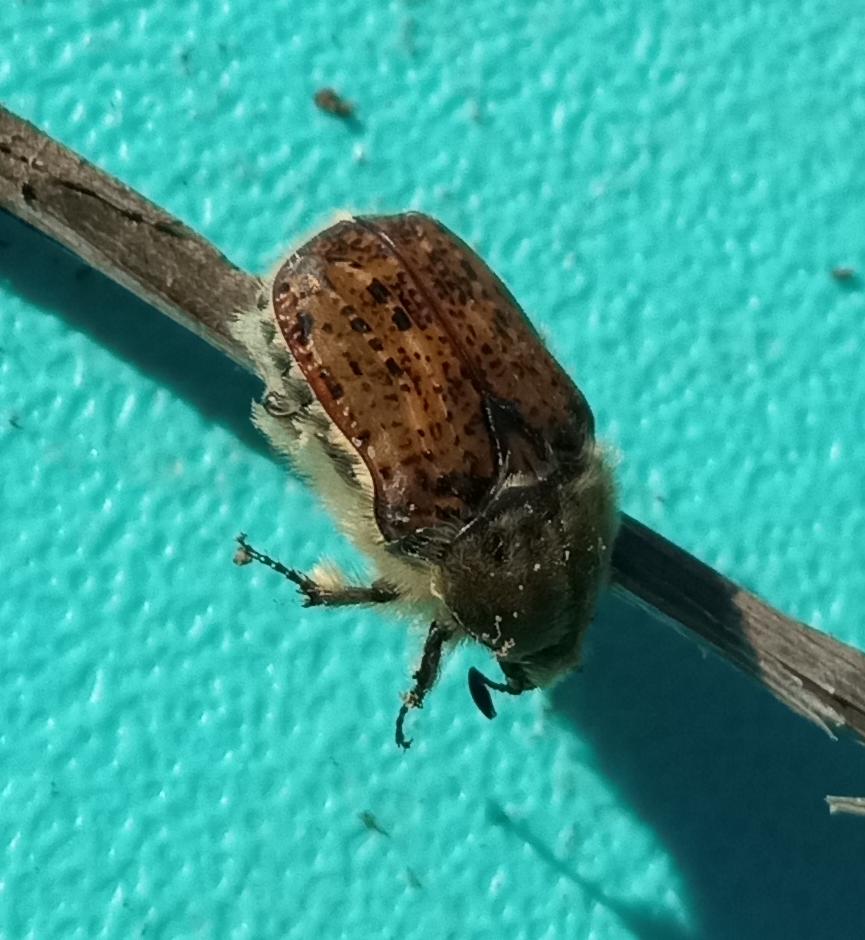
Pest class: occasional_pest